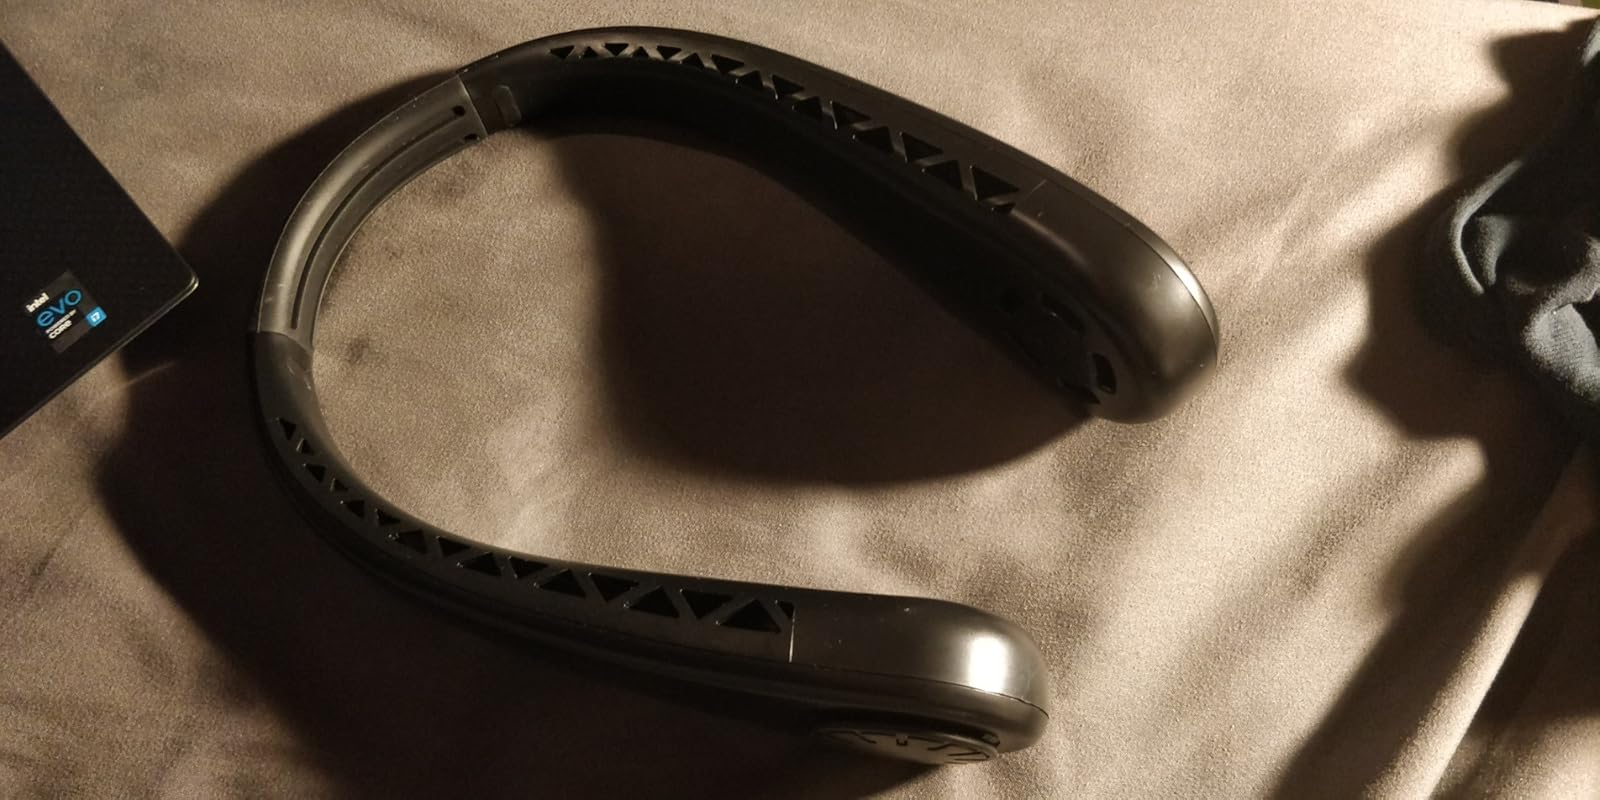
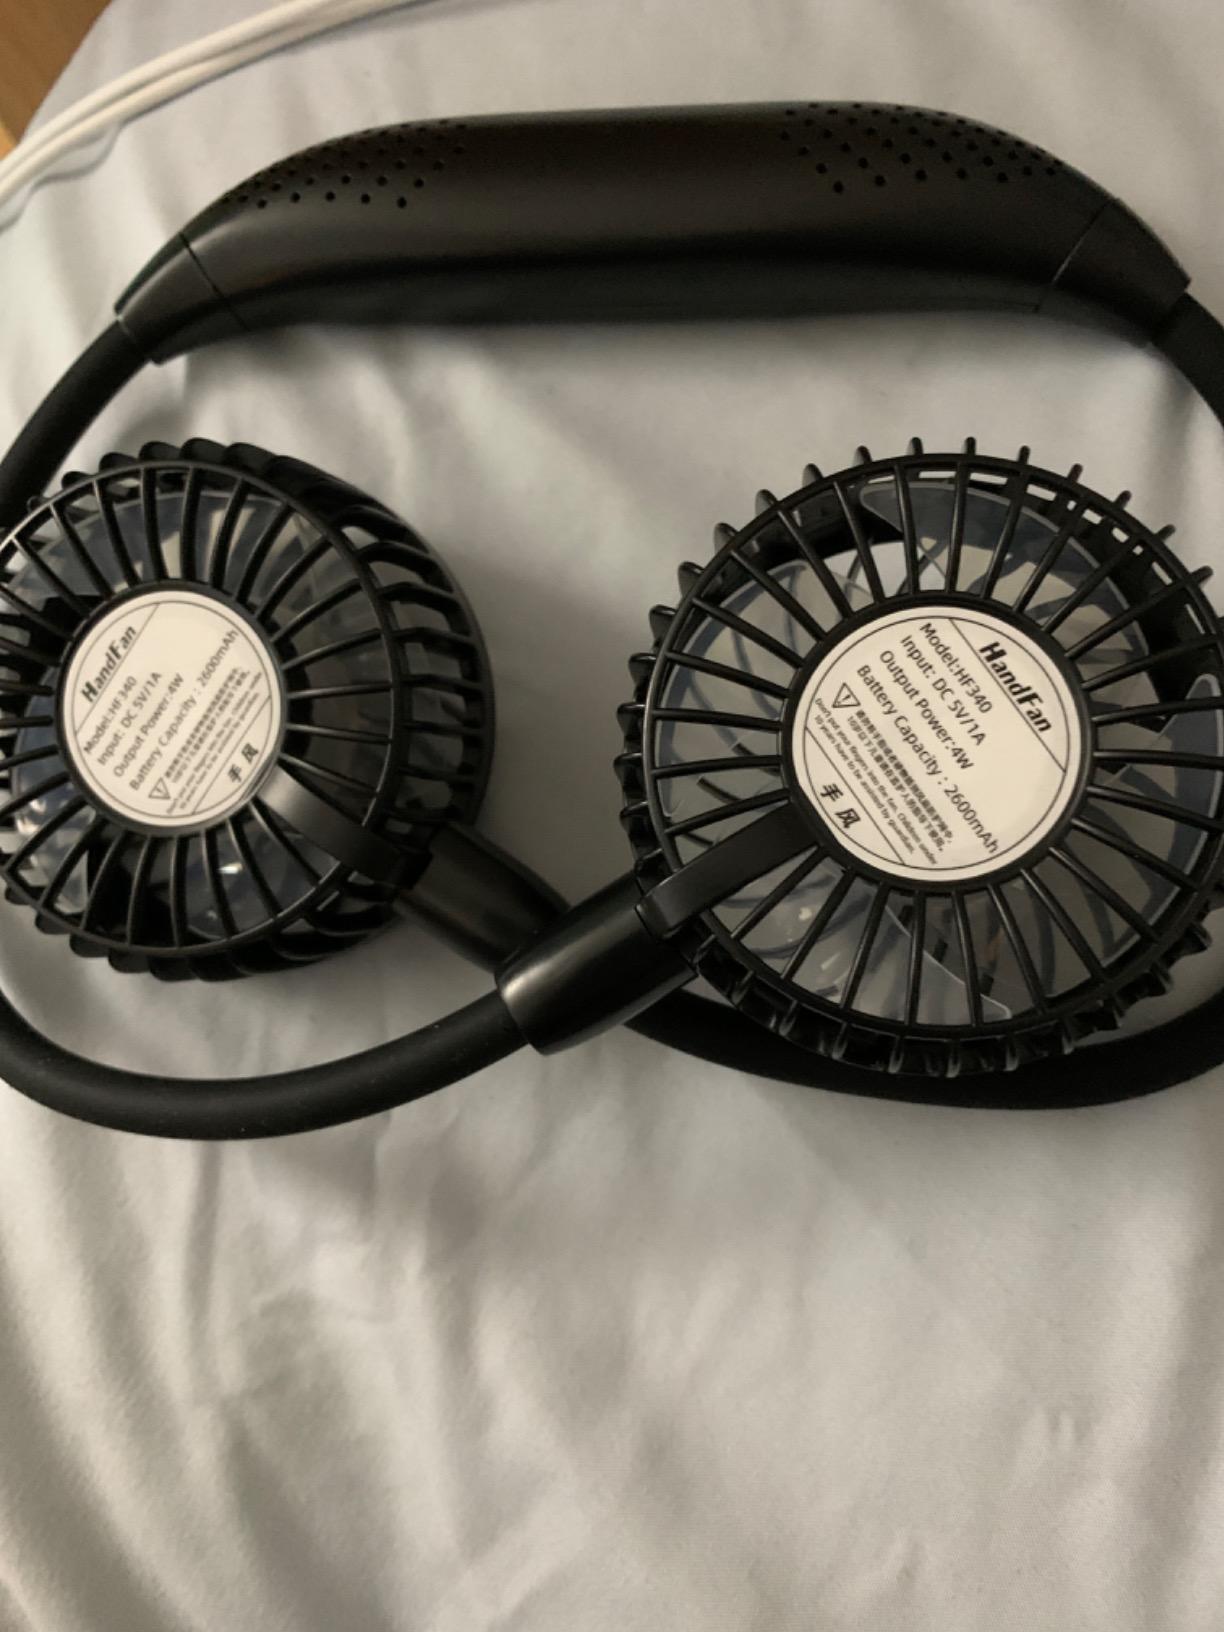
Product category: fan
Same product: no